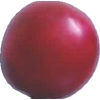
Label: cherry_wax_red